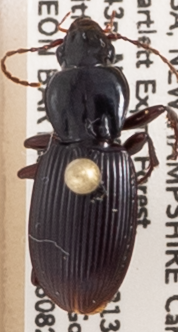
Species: Pterostichus tristis
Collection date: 2018-08-22
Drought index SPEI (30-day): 0.518
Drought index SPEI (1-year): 0.17
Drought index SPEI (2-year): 0.526